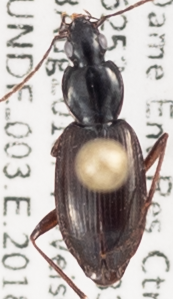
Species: Agonum gratiosum
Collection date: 2018-08-08
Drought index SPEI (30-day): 0.54
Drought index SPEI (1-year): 1.01
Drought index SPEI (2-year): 2.09